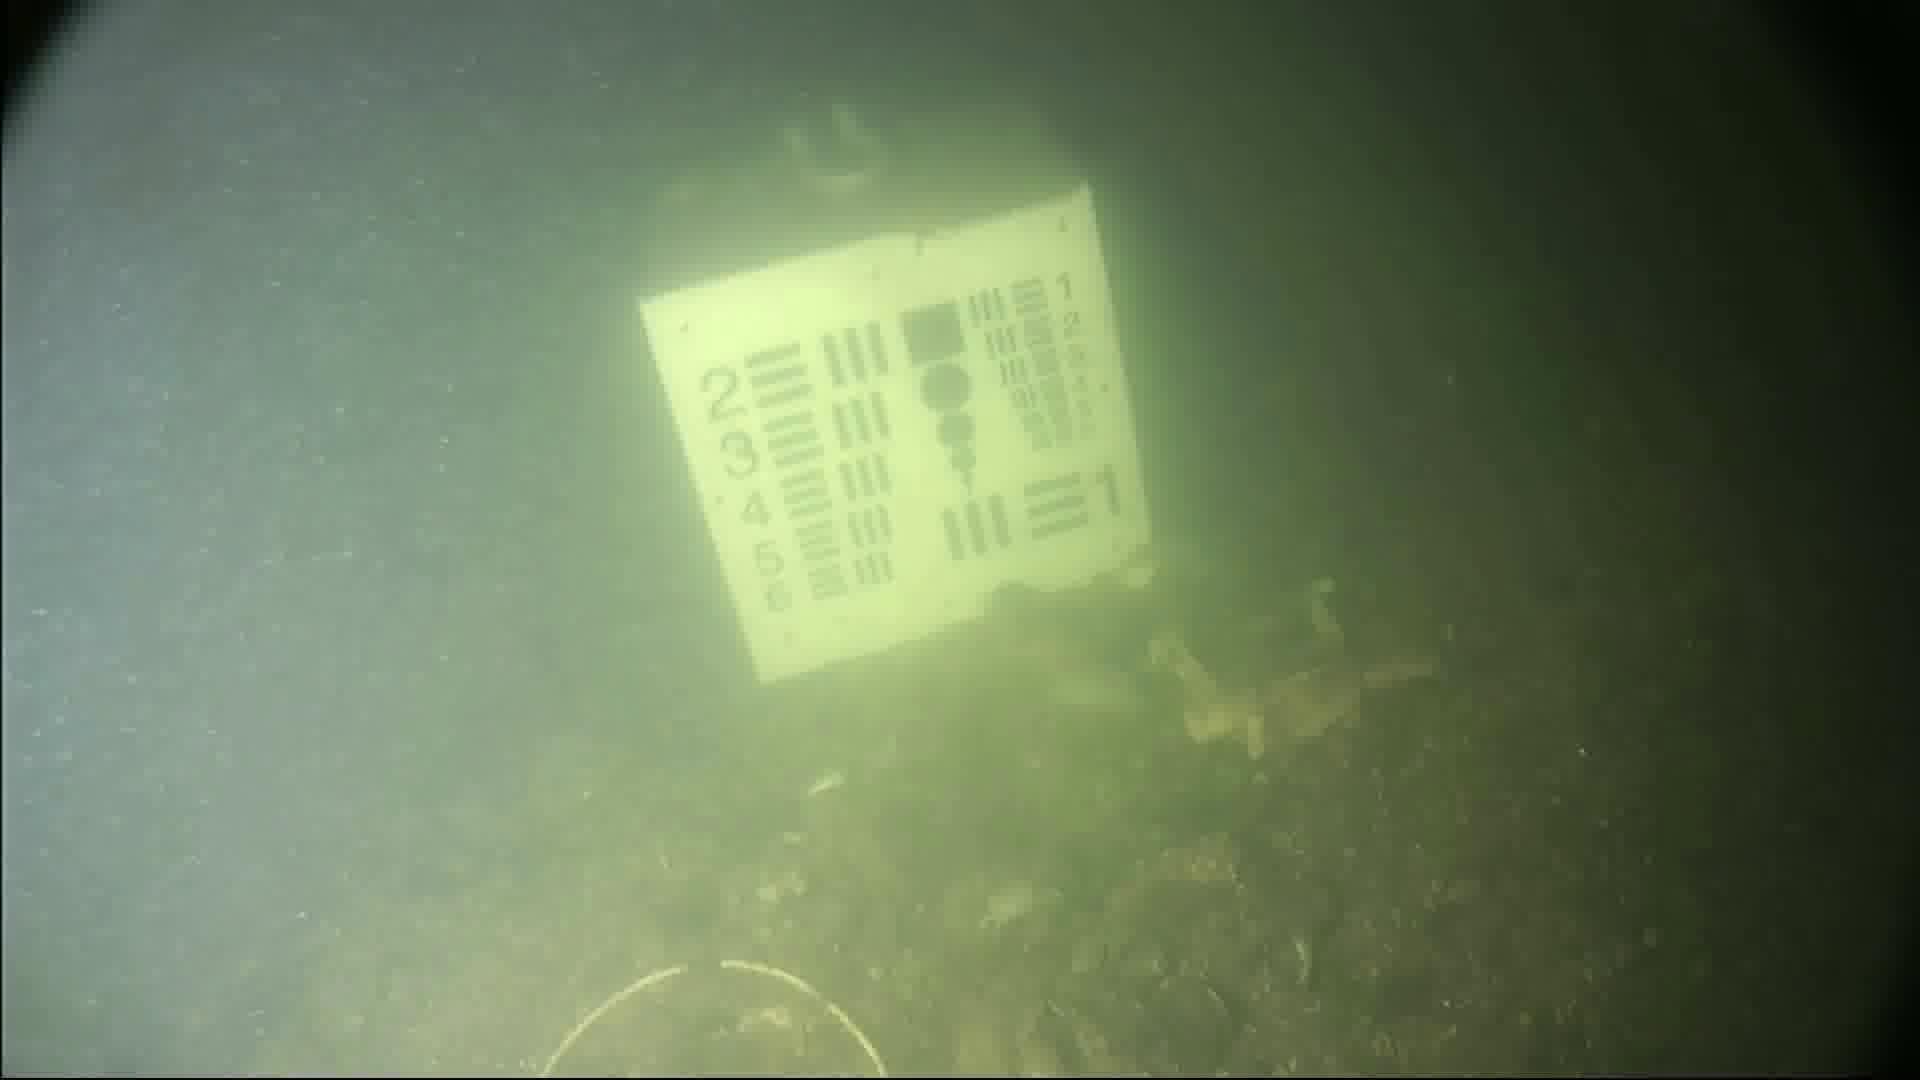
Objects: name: crab
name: starfish